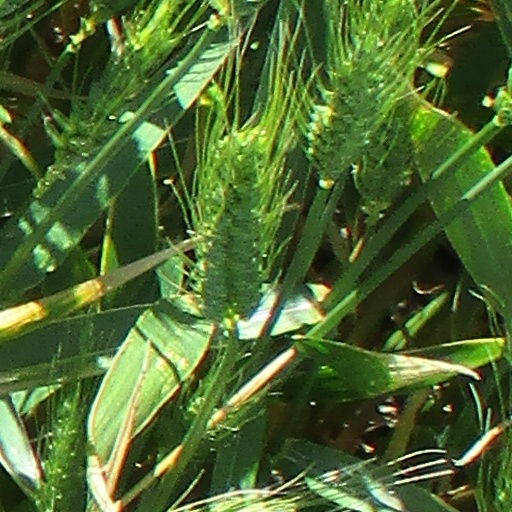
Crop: wheat